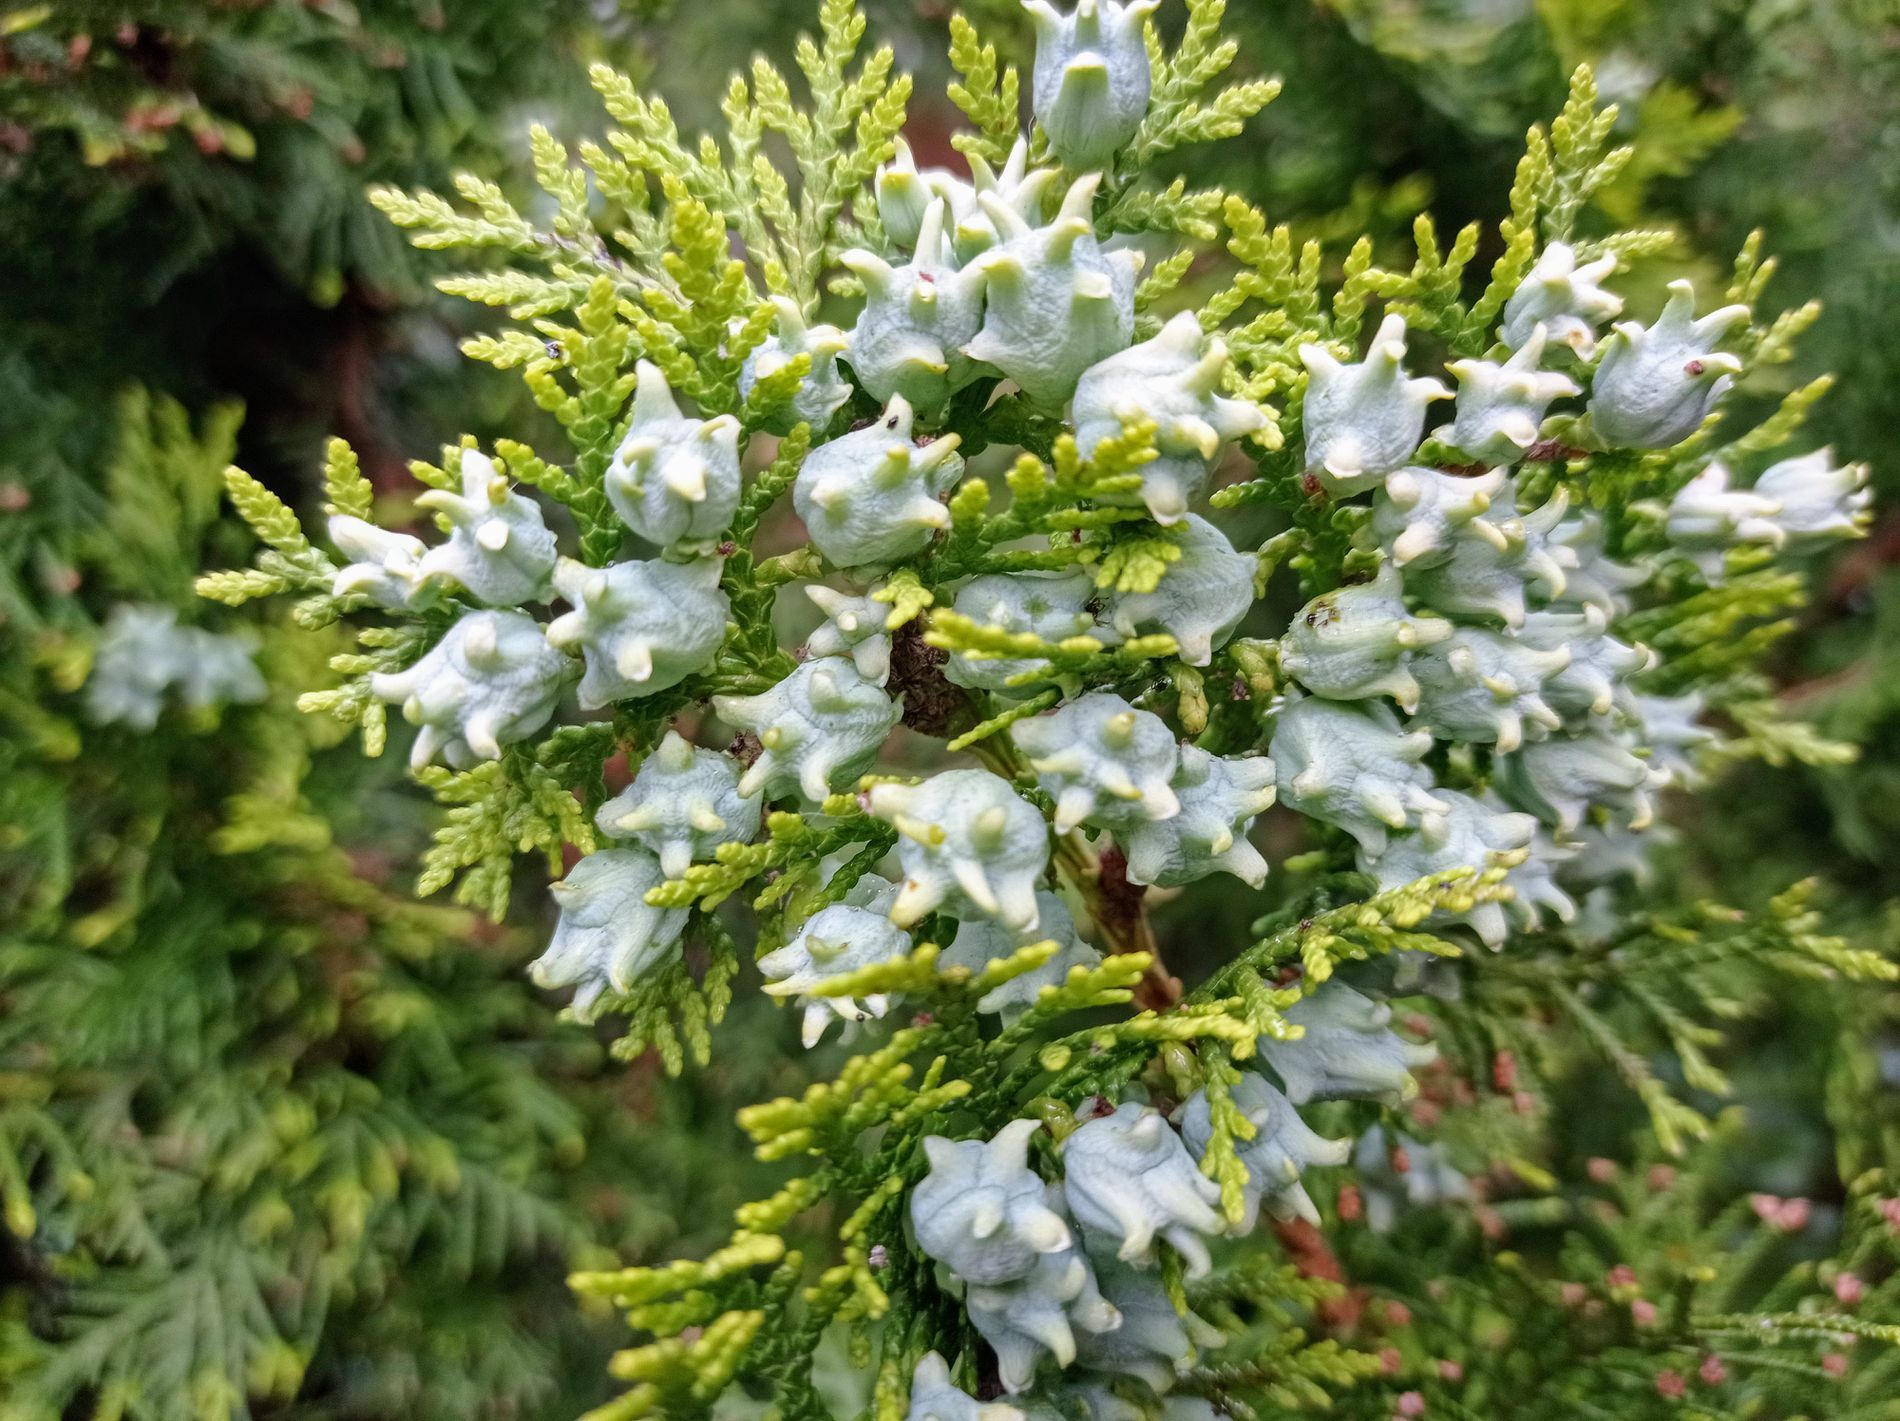
Oriental Arborvitae Plant with Cones.
This image features an Oriental Arborvitae plant with green scale-like leaves and small, white, cotton-like cones. In the background, there is soft, blurry green foliage, most likely more of the same plant.
This is a close-up shot showing an Oriental Arborvitae plant branch with green scale-like leaves and small, white, cotton-like cones. The bright green leaves and soft white cones reflect the sunlight smoothly and stand out against the blurred green background, making the plant the center of attention and evoking a feeling of freshness and beauty.
Labels: Plant, Tree, Conifer, Fir, Flower, Herbal, Herbs, Leaf, Vegetation, Yew, Oriental Arborvitae cones, Oriental Arborvitae plant, Blurry green background
Camera: Xiaomi M2003J15SC
Aperture: F1.8
Exposure: 1/100 sec
ISO: 100
Focal length: 4.7 mm